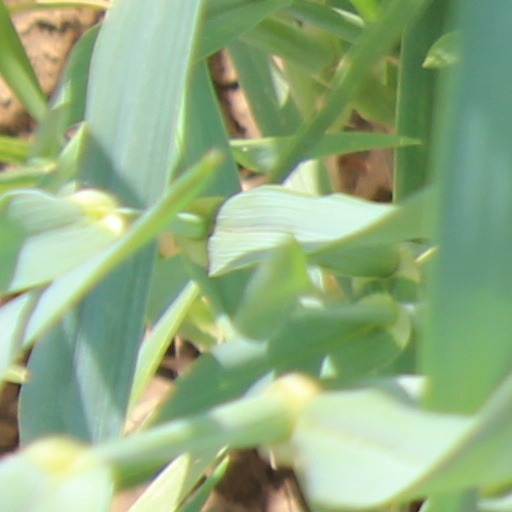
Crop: wheat